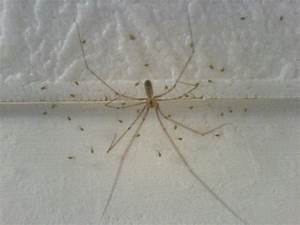
Label: ragno